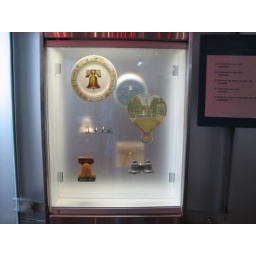
Smaller decorative arts such as a ceramic plate and a paper fan show the Liberty Bell as a symbol in earlier times.